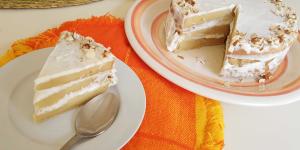
pastel de calabaza